Norwich Puppet Theatre

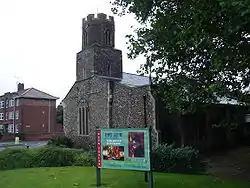
Norwich Puppet Theatre

The Norwich Puppet Theatre is a nationally unique venue dedicated to puppetry. The theatre occupies the medieval church of St James the Less, Pockthorpe, a Grade 1 listed building, in Norwich, Norfolk, UK.